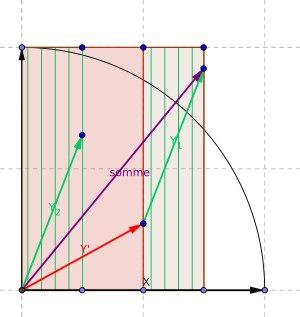
En mathématiques, et plus précisément en algèbre et en géométrie vectorielle, le produit scalaire est une opération algébrique s'ajoutant aux lois s'appliquant aux vecteurs. C'est une forme bilinéaire, symétrique et définie positive. À deux vecteurs, elle associe un scalaire, c'est-à-dire un nombre tel que ceux qui définissent cet espace vectoriel — réel pour un espace vectoriel réel.